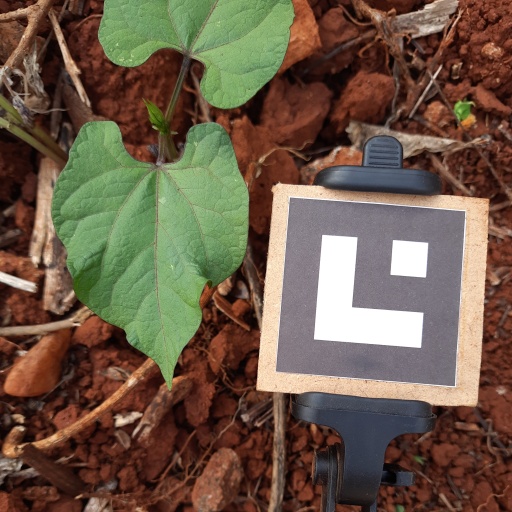
Observations: wavy surface, no eating holes, under cloudy sky